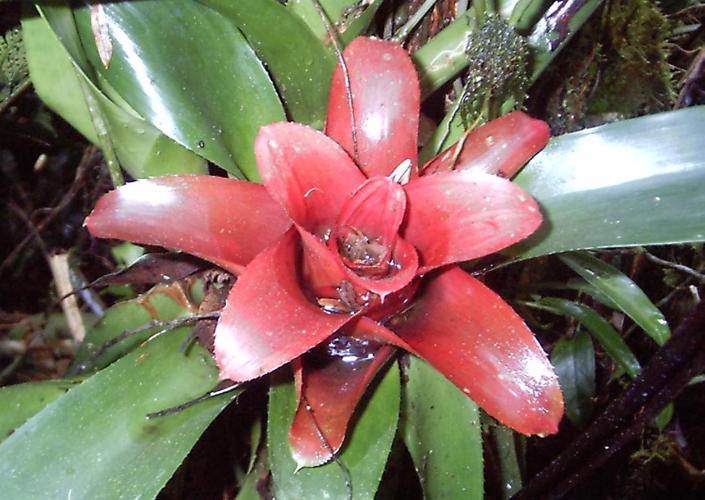
Label: bromelia